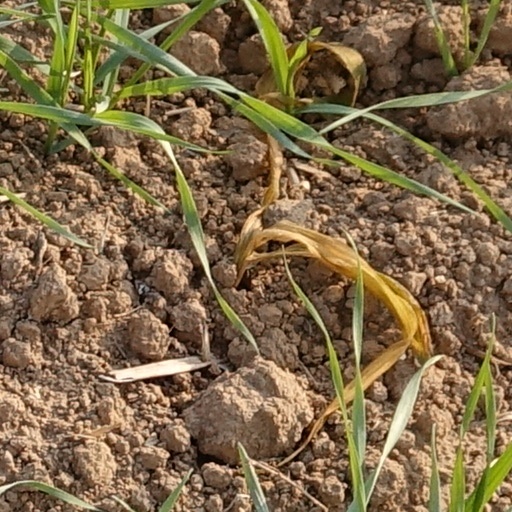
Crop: wheat